Qichun County

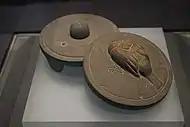
Inkstone with three legs and a bird cover. Eastern Han dynasty. Excavated at Ganyuzui tomb, Qichun.

The area of present-day Qichun County has been inhabited since the Neolithic age.